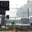
Label: streetcar